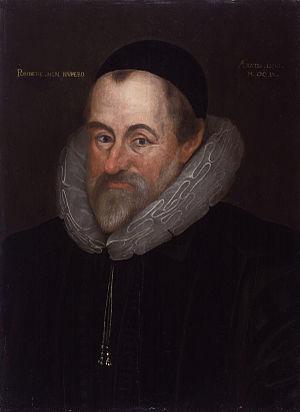
William Camden antiquaire anglais, il fut de 1577 à 1597 maître ou directeur de l'école de Westminster et devint en 1597 roi d'armes de Clarence, fonction qui était en rapport avec ses goûts.